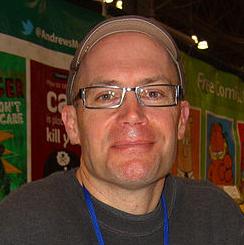
Age: 48